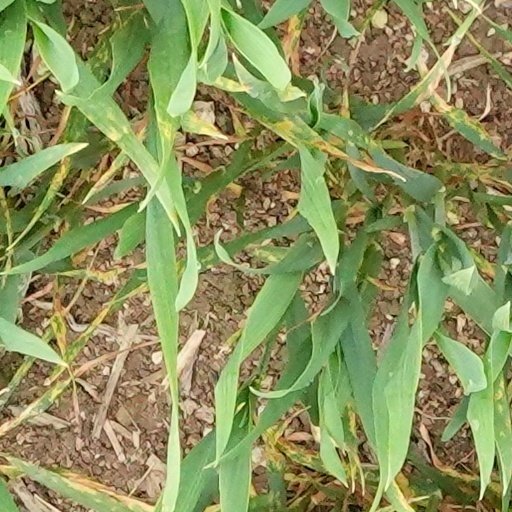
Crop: wheat